Cass Motor Sales

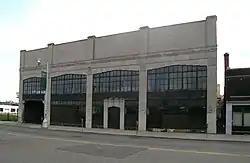

The Cass Motor Sales is a commercial building located at 5800 Cass Avenue in Detroit, Michigan, USA. It was listed on the National Register of Historic Places in 1986.